GURPS The Prisoner

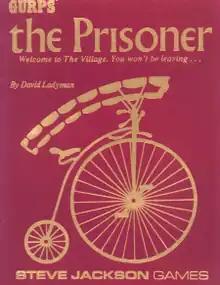

GURPS The Prisoner is a supplement published by Steve Jackson Games in 1990 for the role-playing game "GURPS" that is based on the 1960s TV series "The Prisoner".